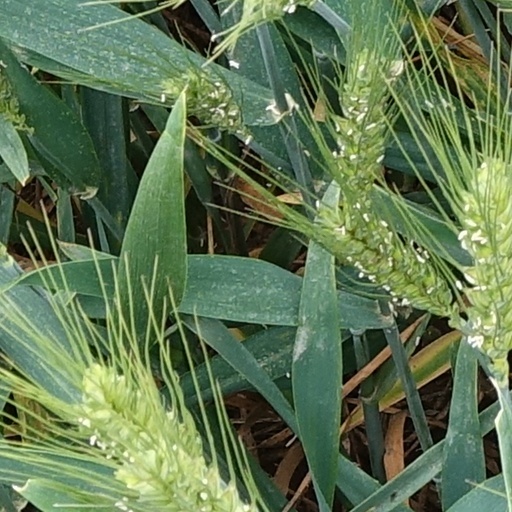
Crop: wheat